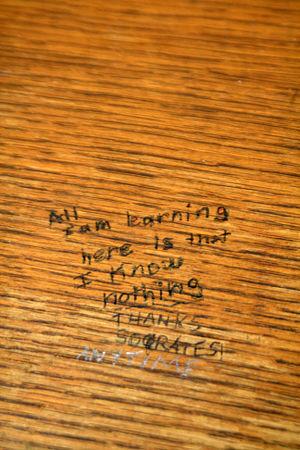
Graffiti de la Regenstein Library, Université de Chicago
Socrate est un philosophe grec du Vᵉ siècle av. J.-C. Il est connu comme l’un des créateurs de la philosophie morale. Socrate n’a laissé aucun écrit, sa pensée et sa réputation se sont transmises par des témoignages indirects. Ses disciples, Platon et Xénophon, ont notablement œuvré à maintenir l'image de leur maître, qui est mis en scène dans leurs œuvres respectives.